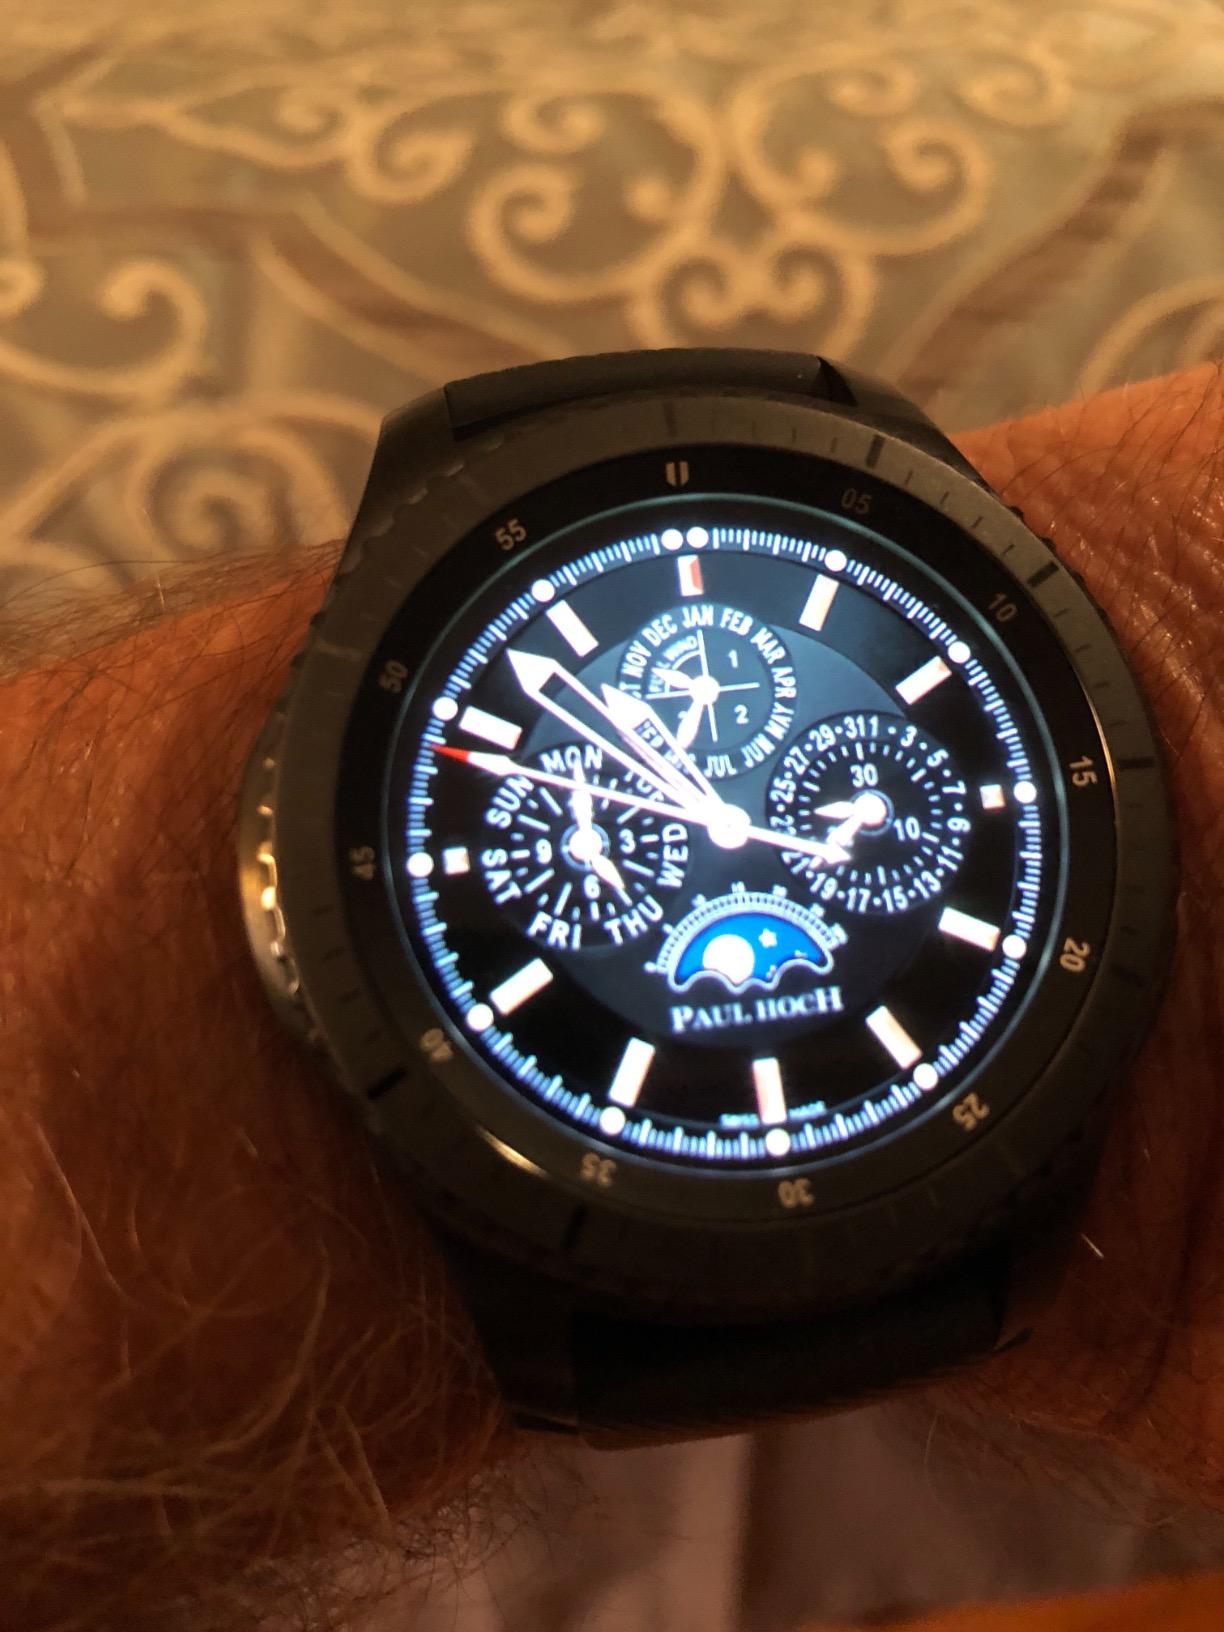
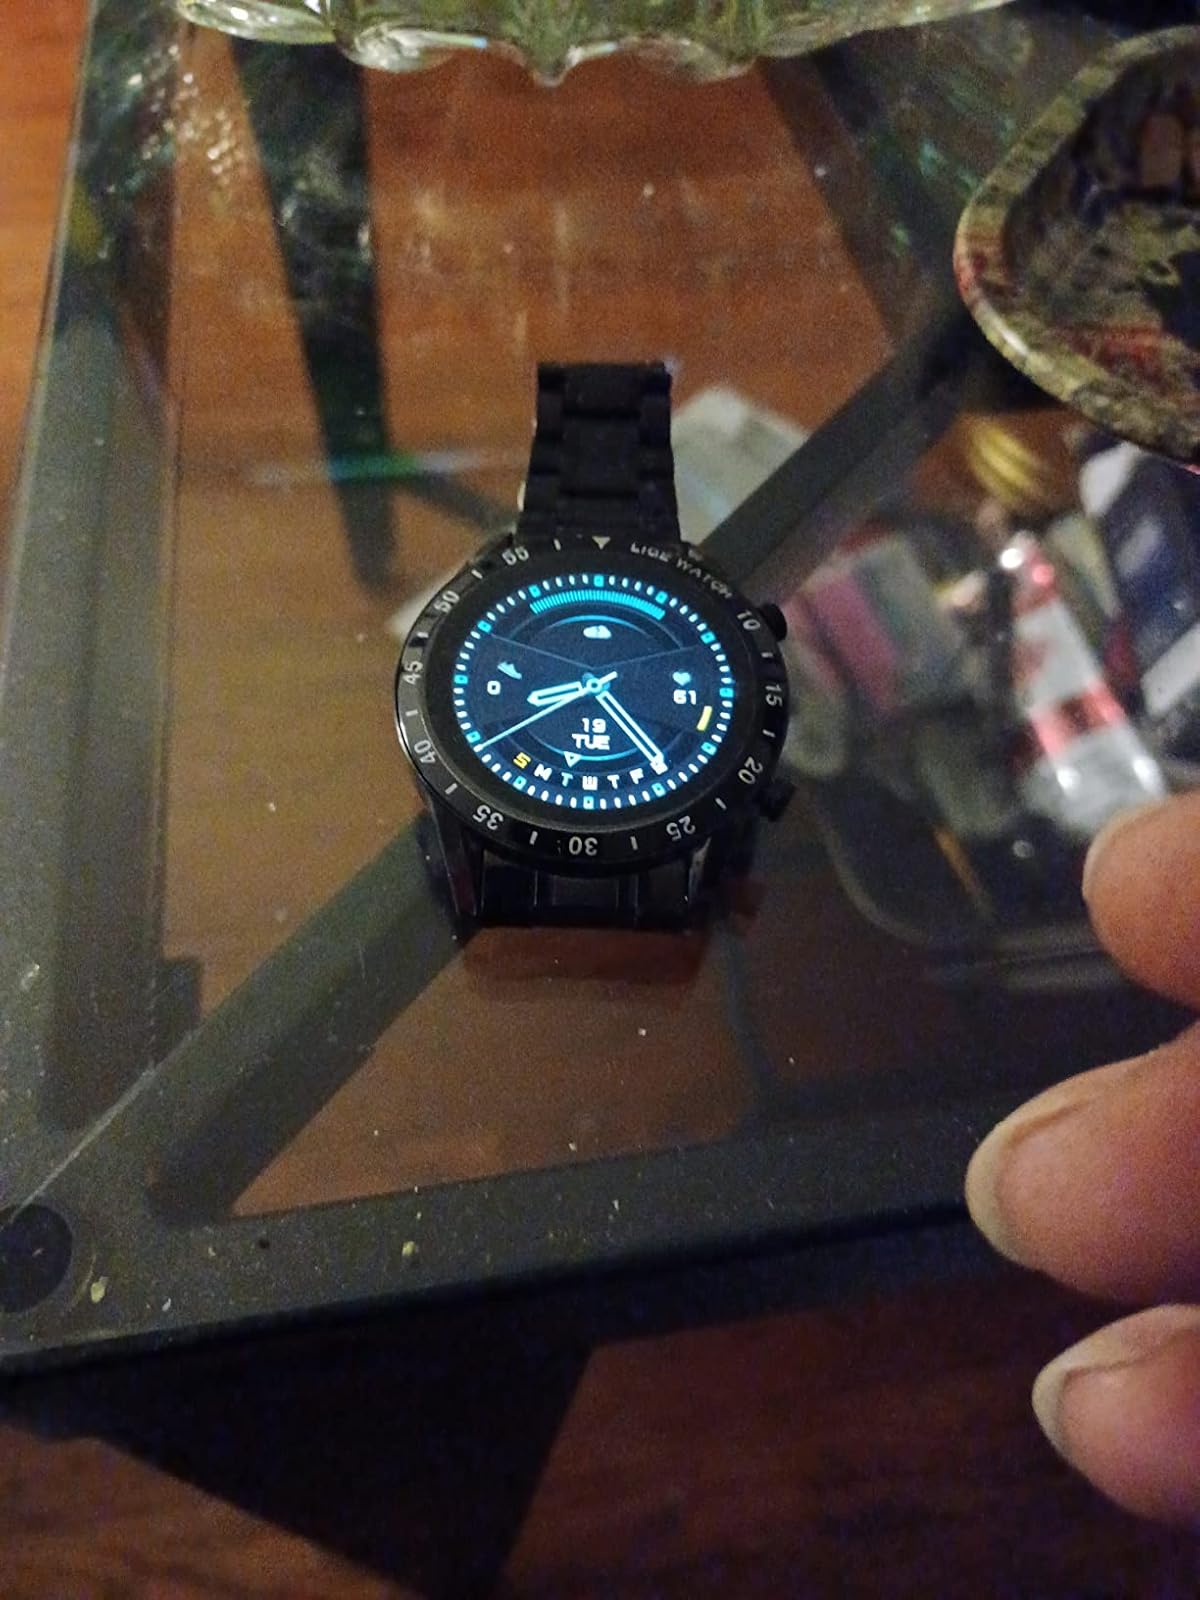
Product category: smartwatch
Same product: no